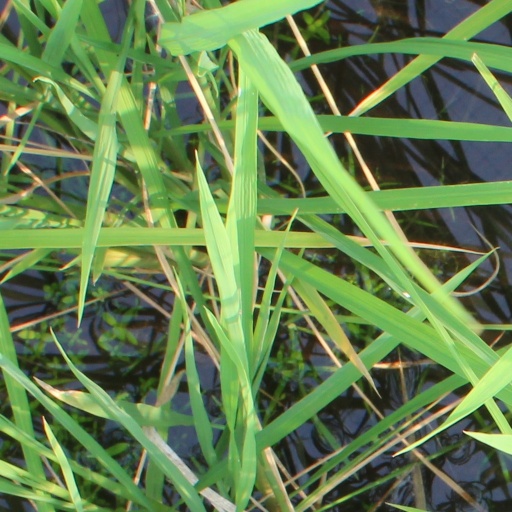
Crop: rice